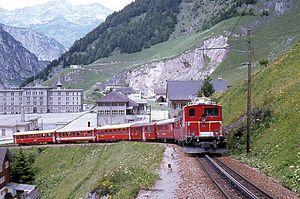
Le Glacier-Express, tiré par la HGe 4/4 I 34 du Furka–Oberalp-Bahn, quittant Andermatt pour Disentis prise dans les années 1980.